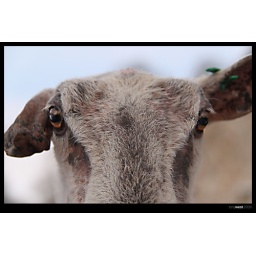
Curious sheep in field on Yorjsire Dales